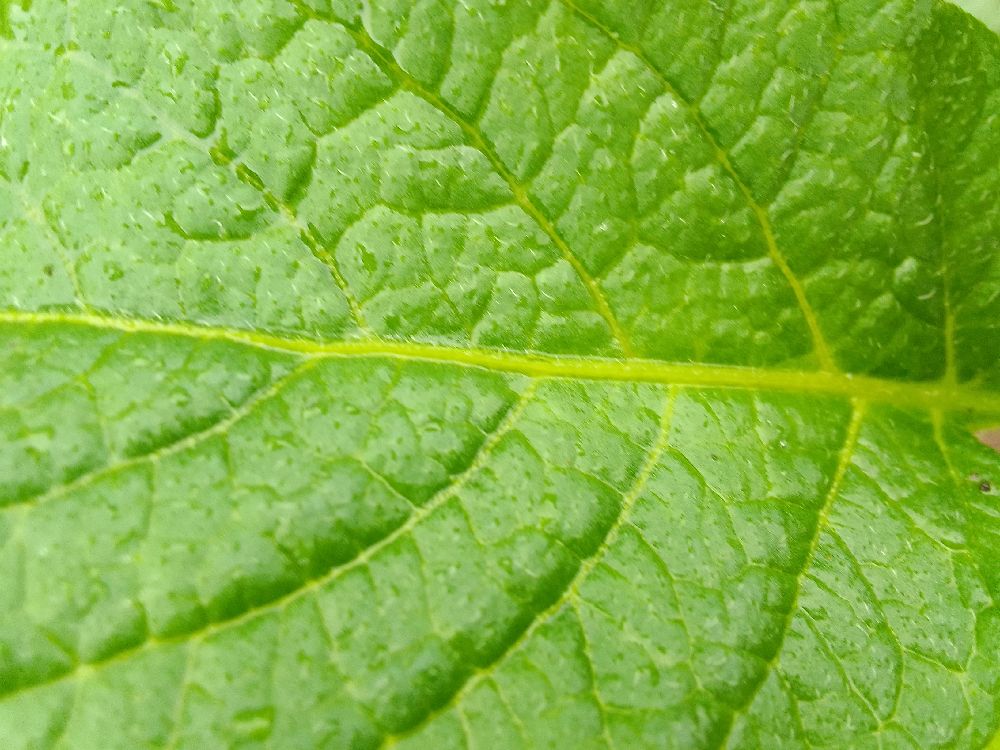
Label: Healthy